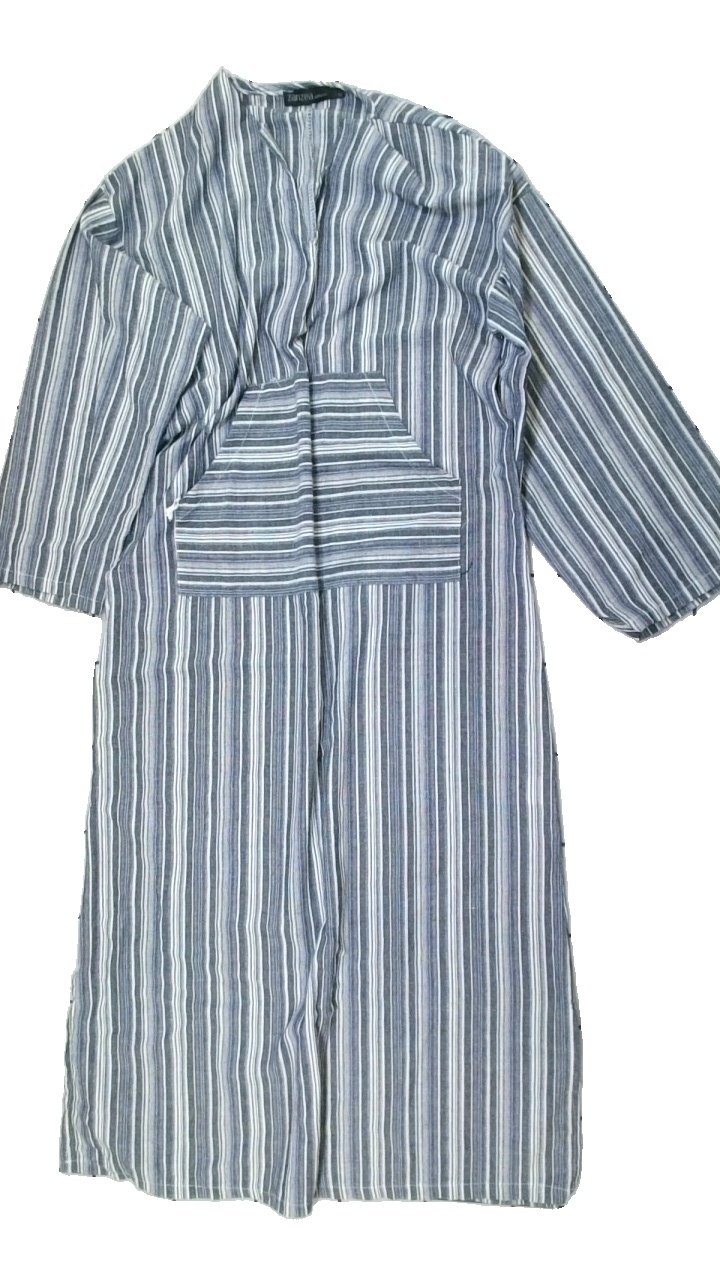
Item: Dress (Ladies)
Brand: Zanzea
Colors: Grey, White, Blue, Multicolor
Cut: Regular, Loose, V-collar
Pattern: Striped
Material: unable to scan
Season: All
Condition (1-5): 3
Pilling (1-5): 4
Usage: Reuse
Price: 50-100